22nd Airlift Squadron

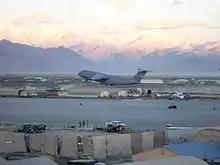
A C-5 Galaxy takes off from a runway at Bagram Air Base, Afghanistan.

In December 1989, the 22d participated in Operation Just Cause, which ended the dictatorship of Panama's Gen. Manuel Noriega. In August 1990, the unit provided strategic airlift in support of the massive coalition forces buildup in Southwest Asia prior to Operations Desert Shield; Operation Desert Storm and Operation Southern Watch. These operations helped contain the expansionist policies of Iraqi president Sadaam Hussein. In the wake of the 1991 Gulf War, the squadron also supported Operation Provide Comfort for Kurdish refugees (1991 to 1996) for Kurdish refugees threatened by Iraqi forces